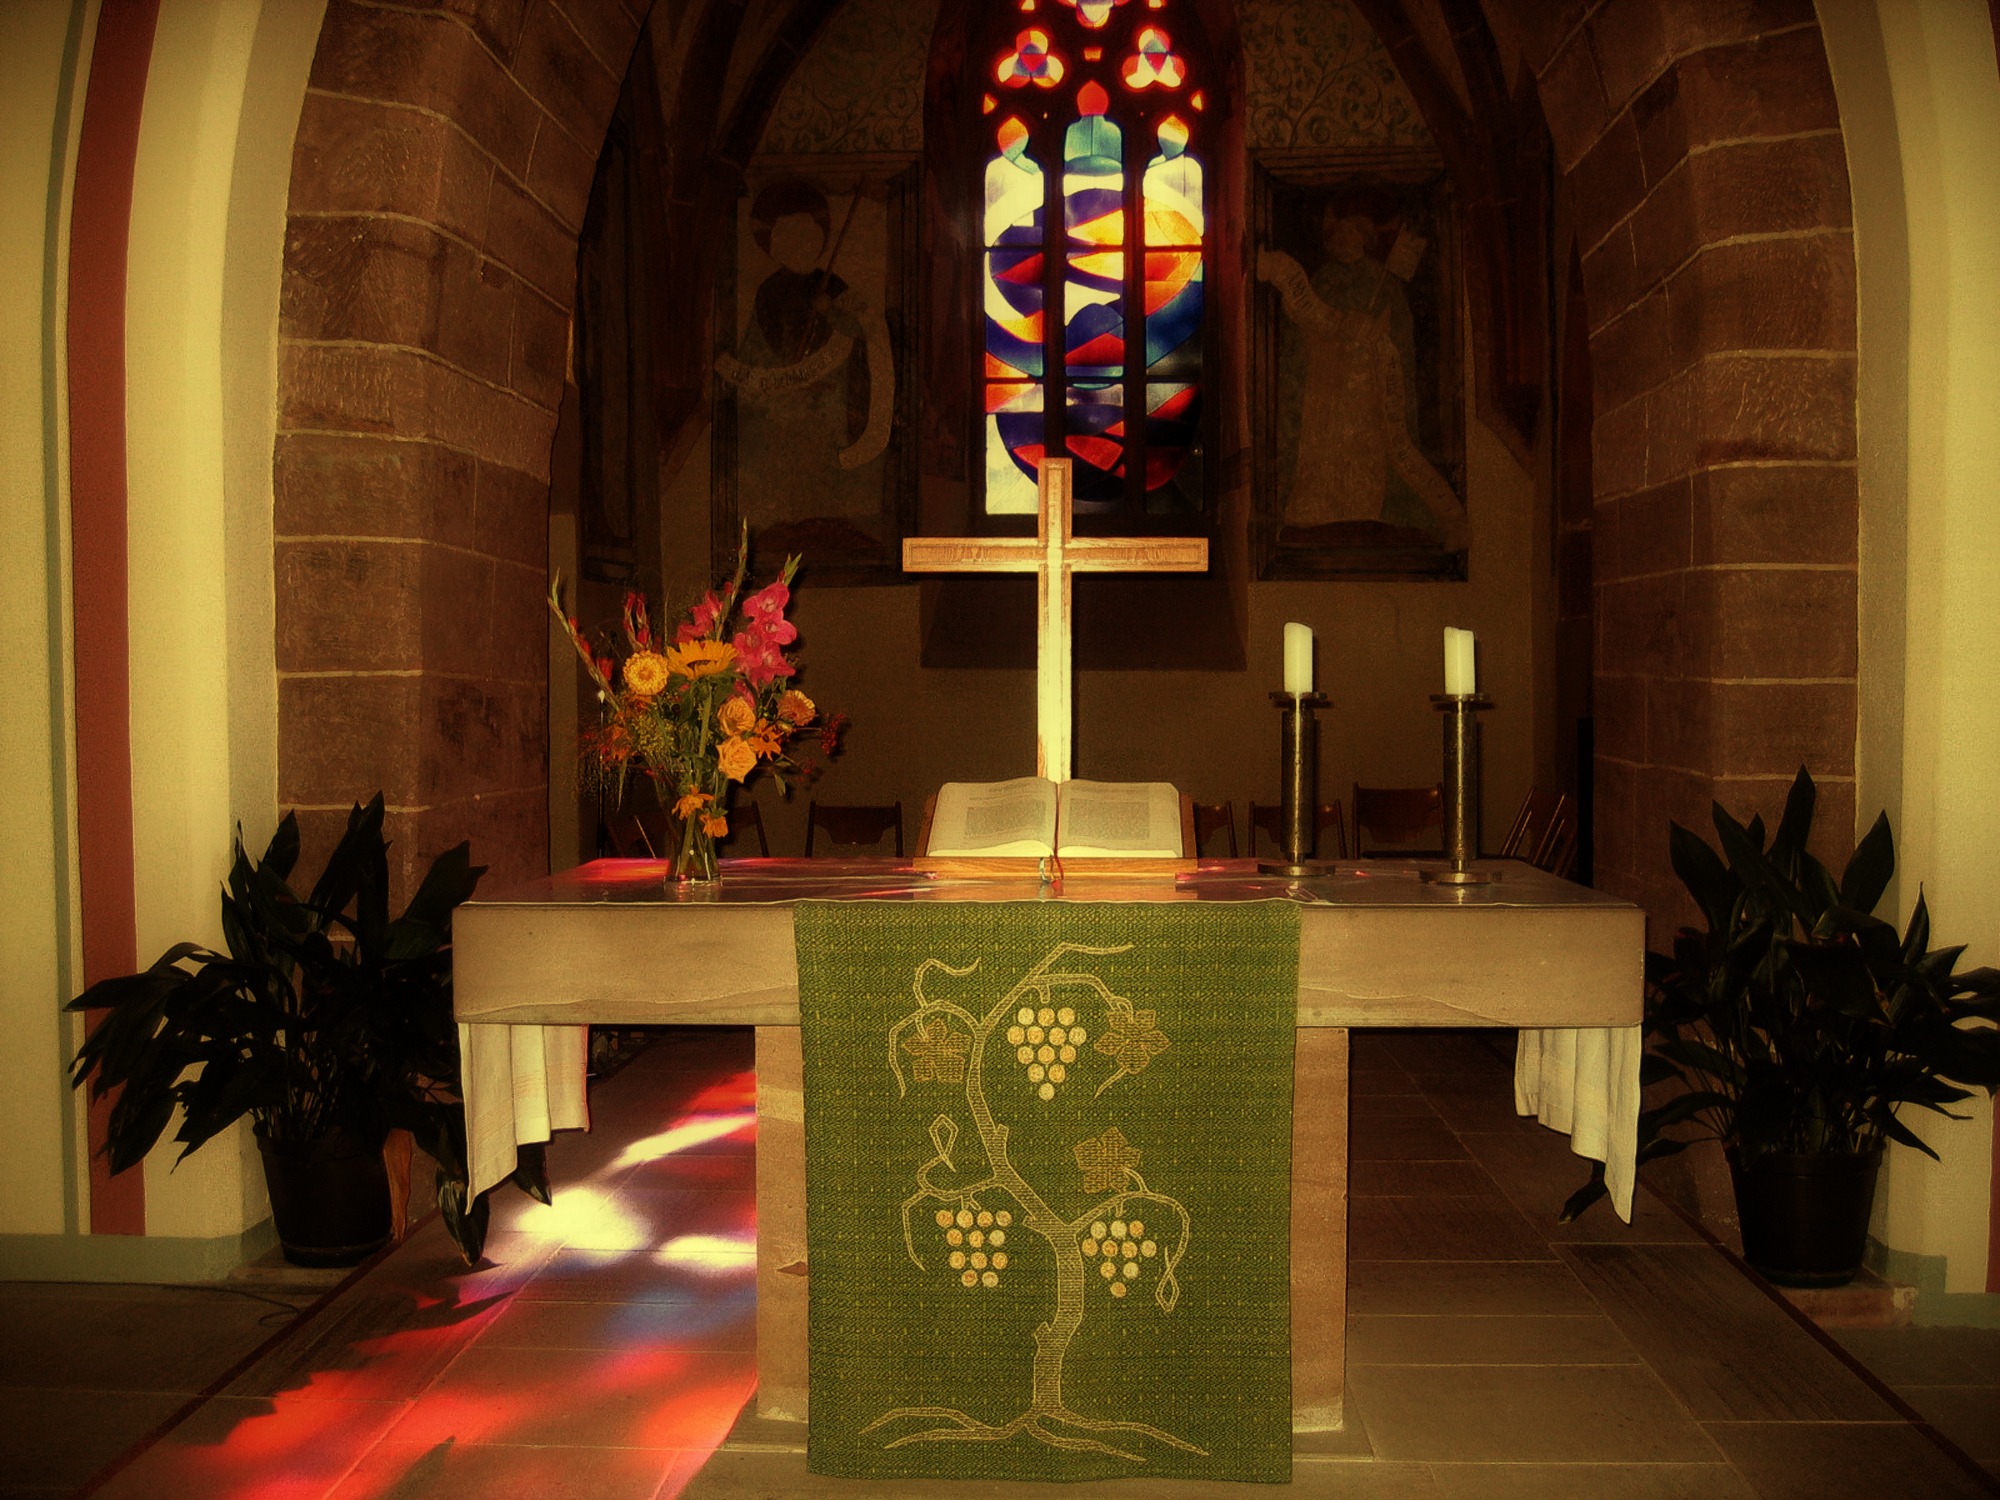
architecture, window, building, symbol, religion, church, chapel, cross, place of worship, bible, interior design, christ, candles, altar, faith, prayer, still, christianity, tourist attraction, crucifixion, lobby, silent, god, believe, engrossment, gootehaus